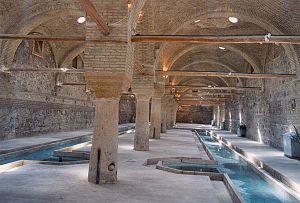
La province de Zandjan est une province d'Iran. Elle est située dans le nord-ouest du pays et sa capitale est Zandjan. La province couvre une superficie de 21 773 km² et sa population, majoritairement rurale et Azérie, est d'environ un million d'habitants. Elle est généralement considérée comme faisant partie de l'Azerbaïdjan iranien.